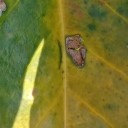
Label: Miner